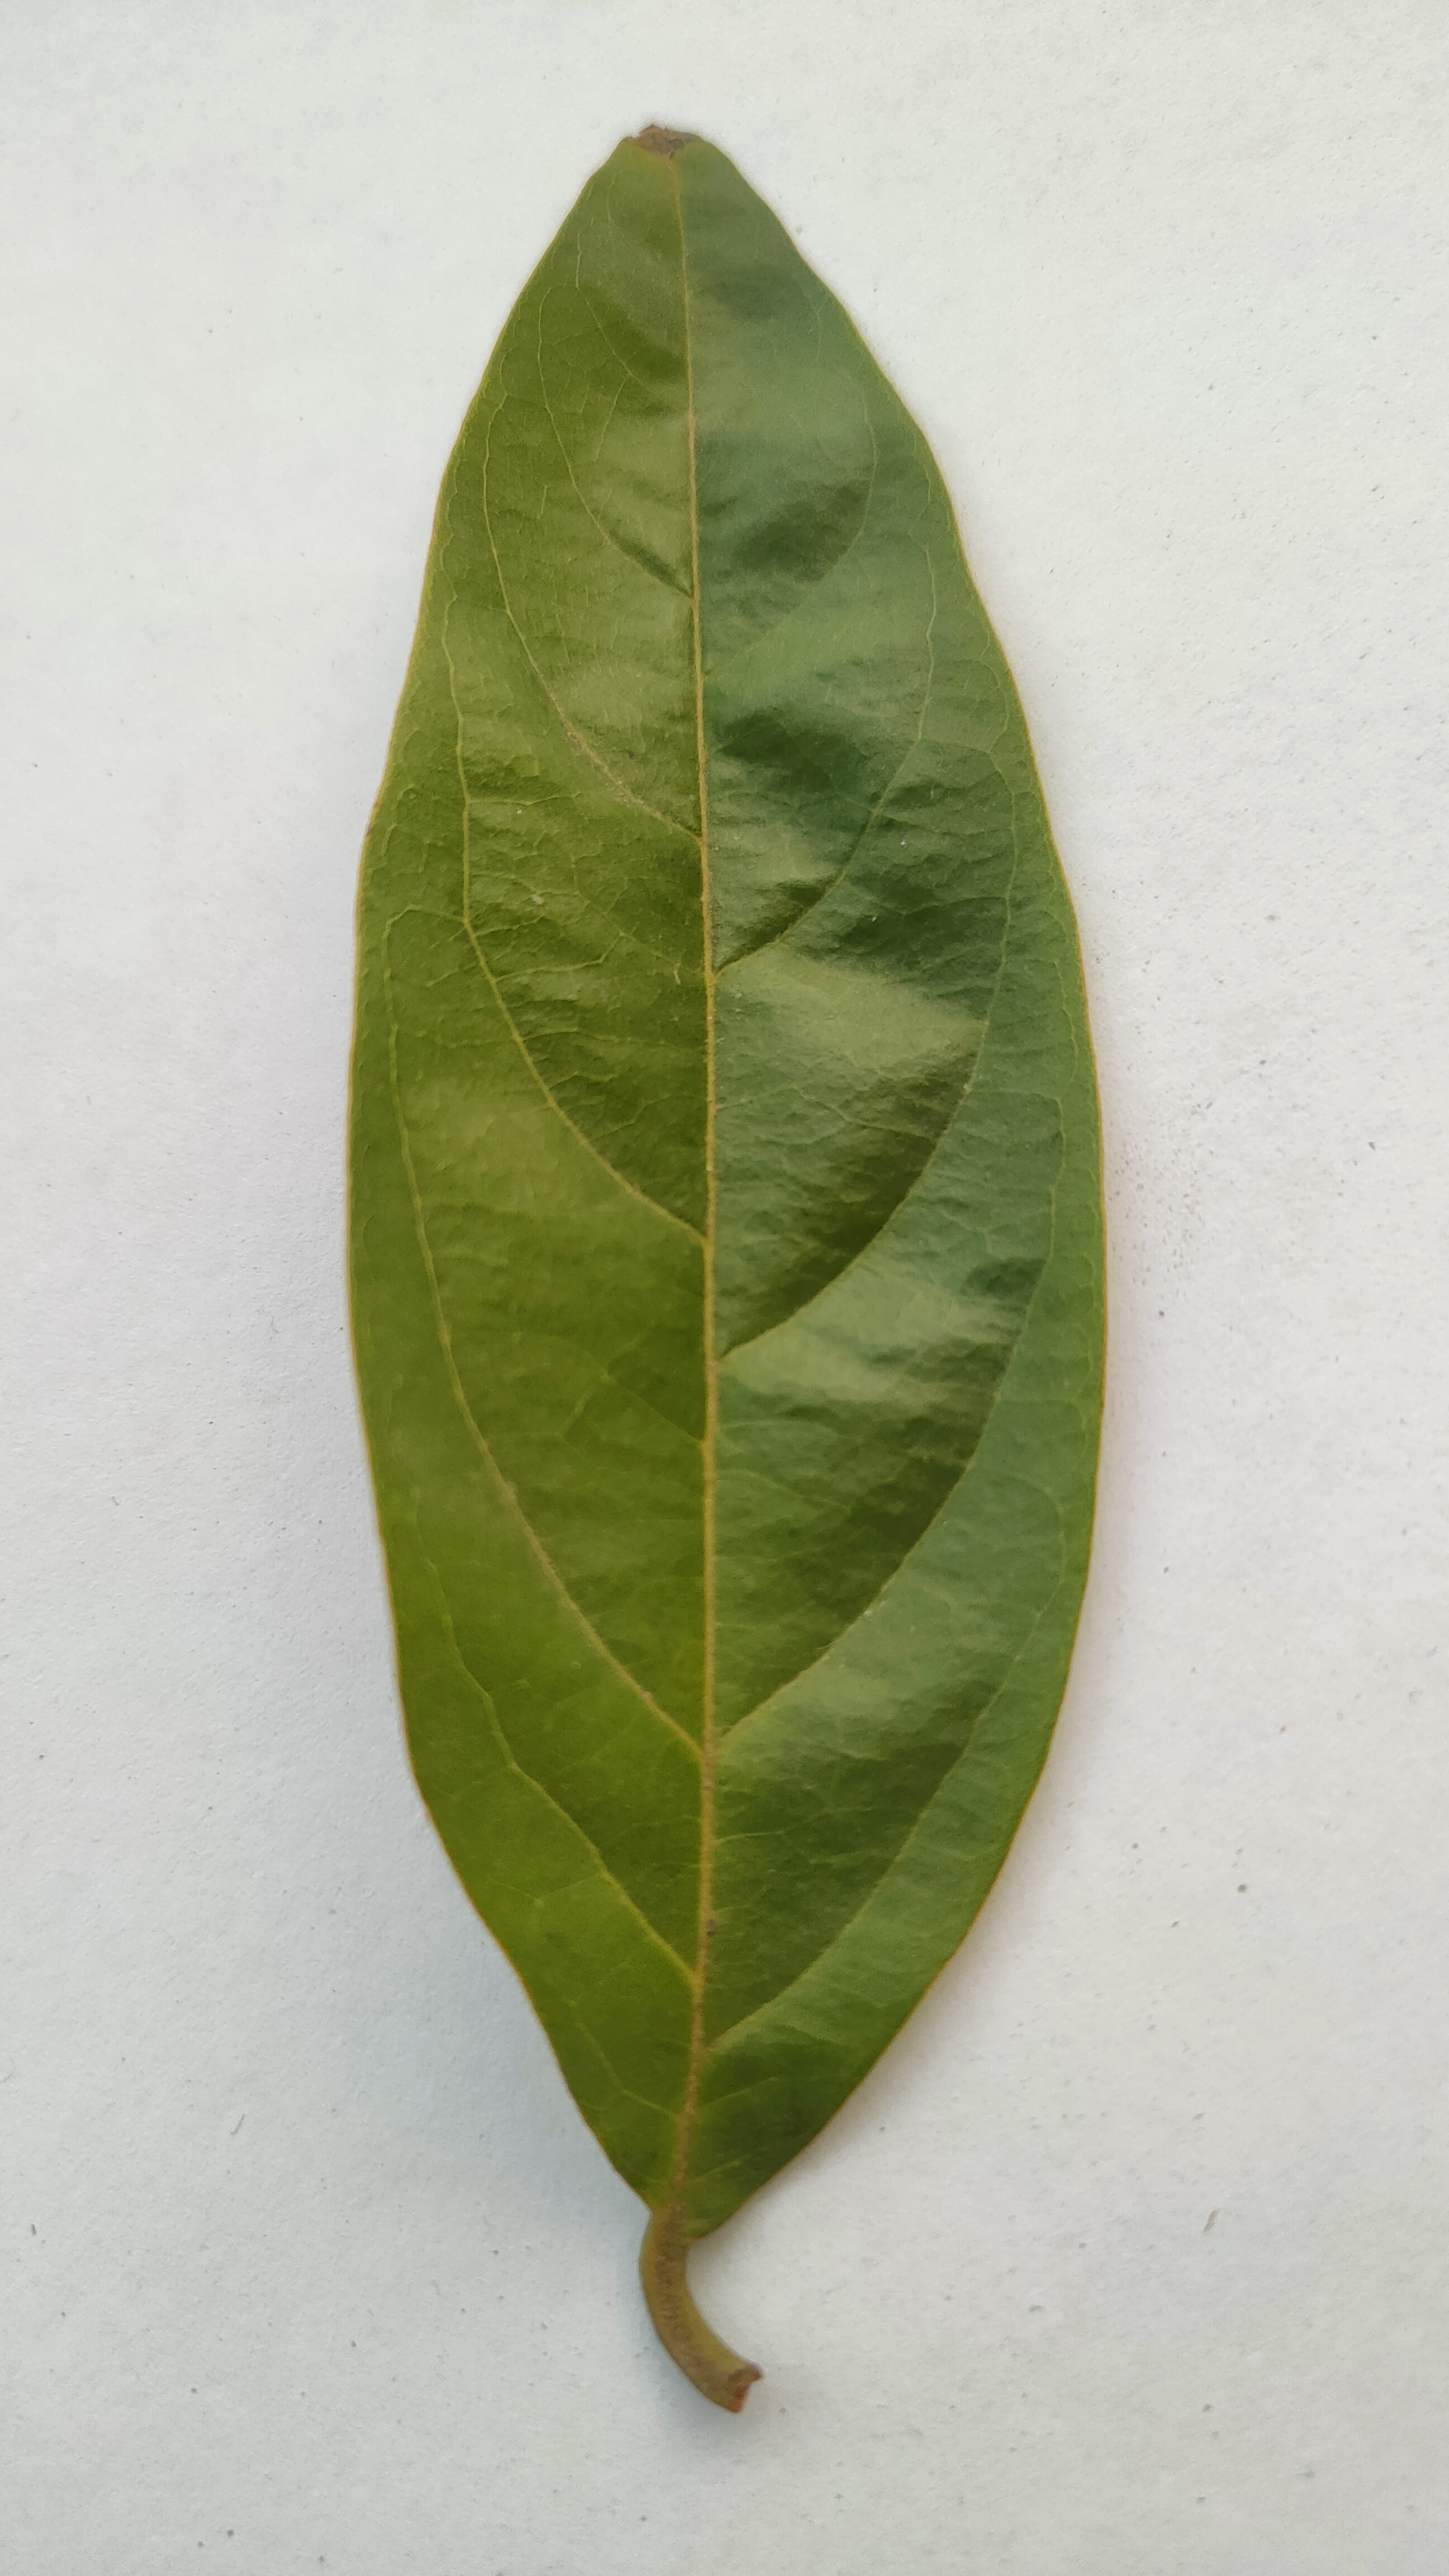
Leaf variety: Custard Apple